Henri de Bourbon, Duke of Montpensier

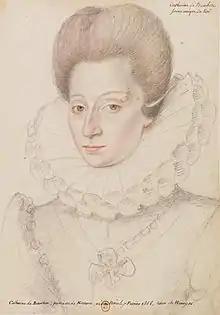
Sketch of Catherine de Bourbon who was at various times proposed as a wife for Montpensier

During 1586, negotiations were undertaken between the Bourbon-Montpensier family and the Gonzague duc de Nevers for several marriages between the houses. Henri was destined for a marriage with Henriette de Gonzague when he reached marriageable age, while his father François was to marry Catherine de Gonzague. Neither of these marriages would come to pass.